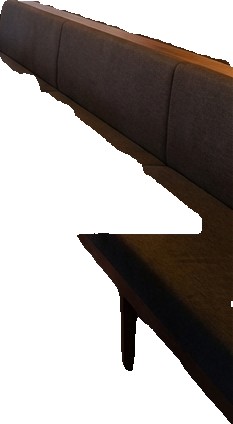
Surface category: sofa